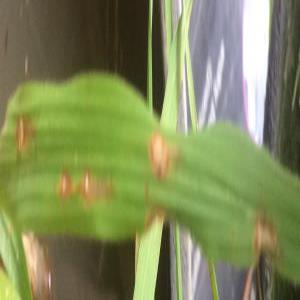
Disease: Blast